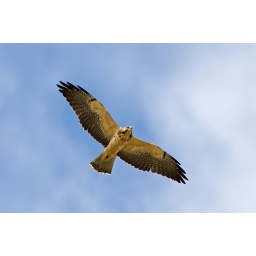
Juvenile Swainson's Hawk flying over Ryan air field near Tucson, AZ